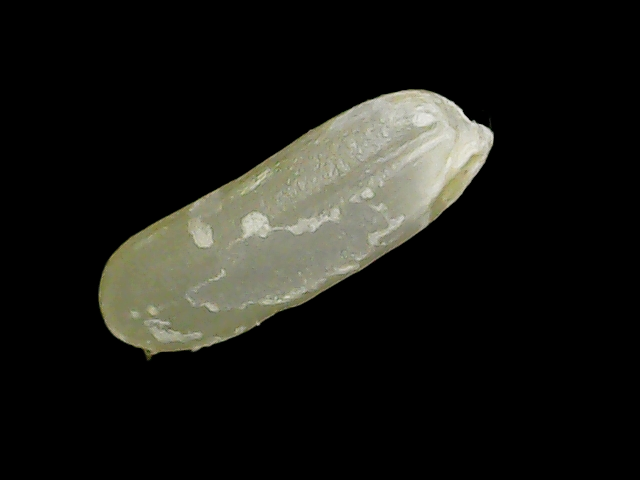
Rice variety: Binadhan24